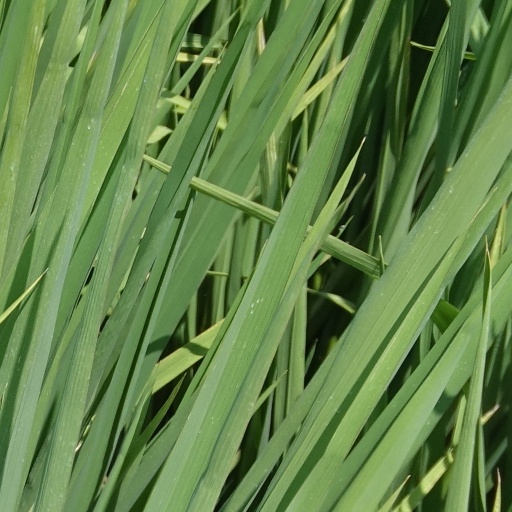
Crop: rice